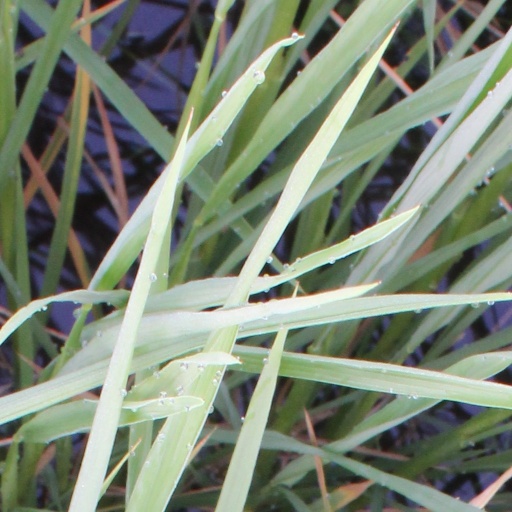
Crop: rice